Oreophryne

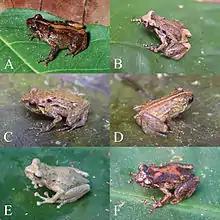
Portraits in life of A paratype of "Oreophryne cameroni" from Keki Lodge, Adelbert Mts., 850 m elevation; B paratype of "Oreophryne cameroni" from Torricelli Mts., 550 m elevation; C paratype of "Oreophryne parkopanorum" from near summit of Mt. Sapau, Torricelli Mts., 1100–1300 m elevation; D holotype of "Oreophryne parkopanorum" from near summit of Mt. Sapau, Torricelli Mts., 1100–1300 m elevation; E holotype of "Oreophryne gagneorum" from Rossel Island, 720 m elevation; and F paratype of "Oreophryne gagneorum" from Rossel Island, 720 m elevation.

Oreophryne, the cross frogs, is a genus of microhylid frogs. They are found in the southern Philippines, Sulawesi and the Lesser Sunda Islands, and New Guinea and New Britain.